Kalevala Day

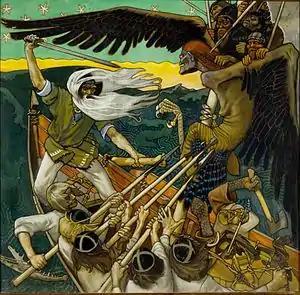
Louhi, Mistress of the North, attacking Väinämöinen in the form of a giant eagle, with her troops on her back. ("The Defense of the Sampo", Akseli Gallen-Kallela, 1896)

In the early 1900s, the Russian administration initiated efforts to Russify Finland. During this politically tense "First Period of Russification", a statue of Elias Lönnrot by the sculptor Emil Wikström was erected in Helsinki. It depicts Lönnrot on a verse-collecting journey, writing in his notebook. Beside Lönnrot is the hero of "Kalevala", Väinämöinen, and at the base of the monument's pedestal, the maiden Impi is selecting strands from her hair for a kantele.